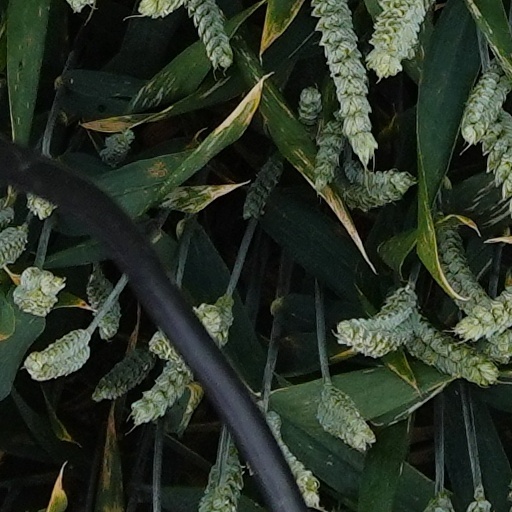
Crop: wheat